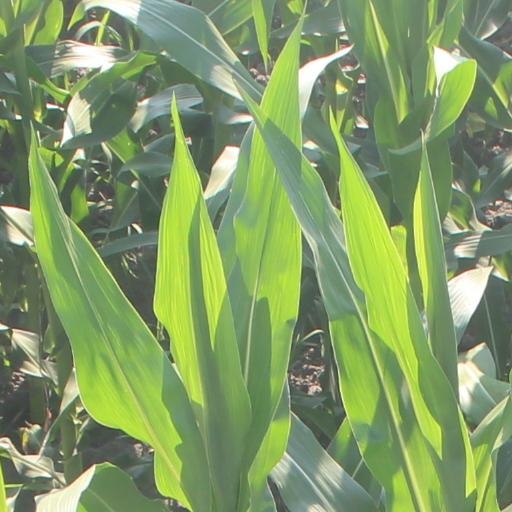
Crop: maize; corn